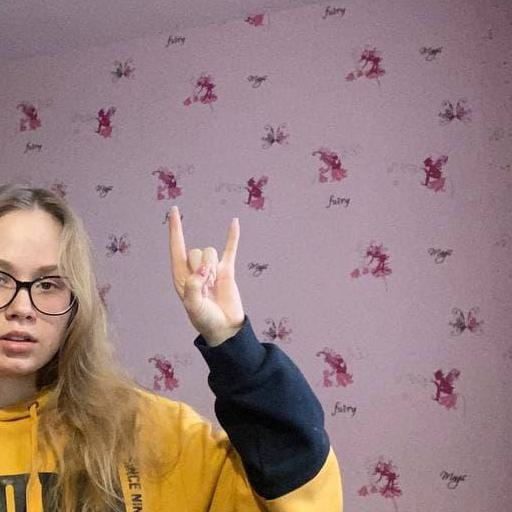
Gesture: rock